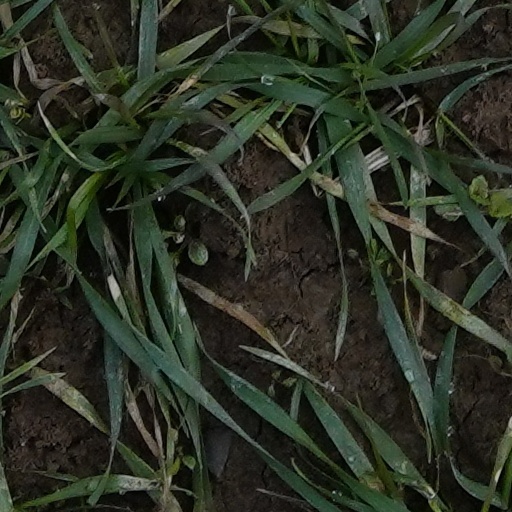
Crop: wheat